BYU College of Fine Arts and Communications

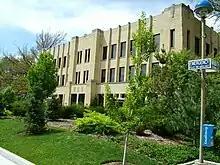
The George H. Brimhall Building, home of the Department of Communications, is located on the south end of the Provo, Utah, Campus

BYU is located in Provo, Utah, approximately 45 minutes from Utah's capital, Salt Lake City.